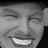
Emotion: happy